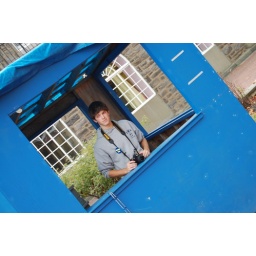
A person in a box